OTI Festival 1974

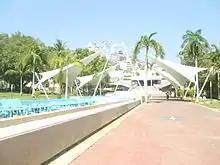
The Ruiz de Alacon Theatre was the host place of the OTI Festival in 1974.

Televisa decided that the third edition of the OTI Festival would be held in the Ruiz de Alarcón Theatre in Acapulco. The coastal city, known for its beaches, already had previous experience hosting musical events. Back in 1969 and 1970, the town had already hosted the "Festival Mundial de la Canción Latina" (Worldwide Latin Music Festival), which is considered the closest antecedent of the OTI Festival.